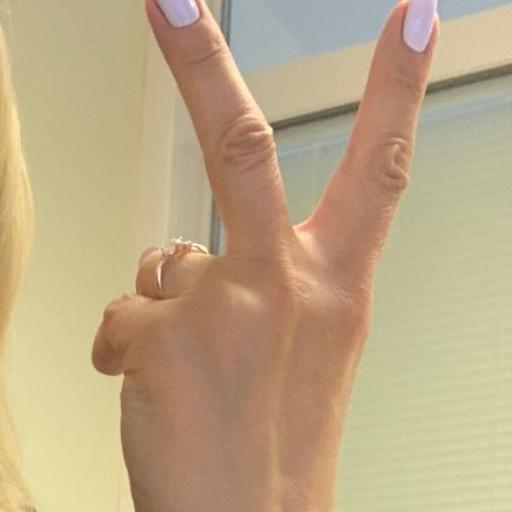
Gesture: peace_inverted